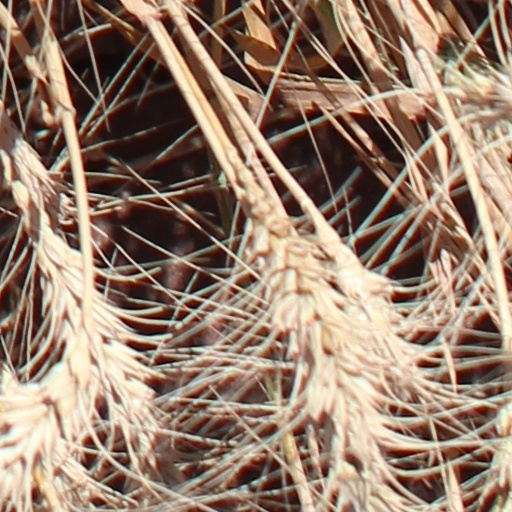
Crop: wheat